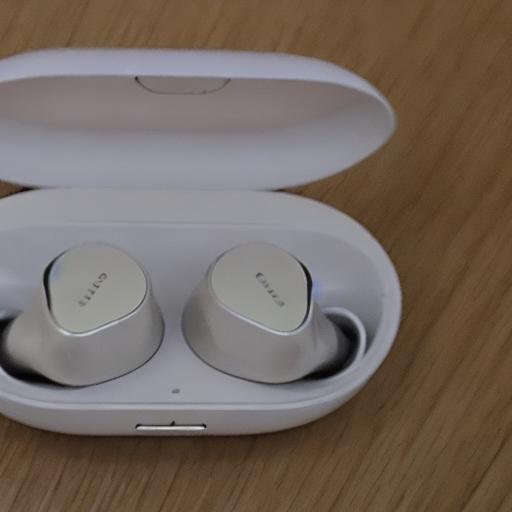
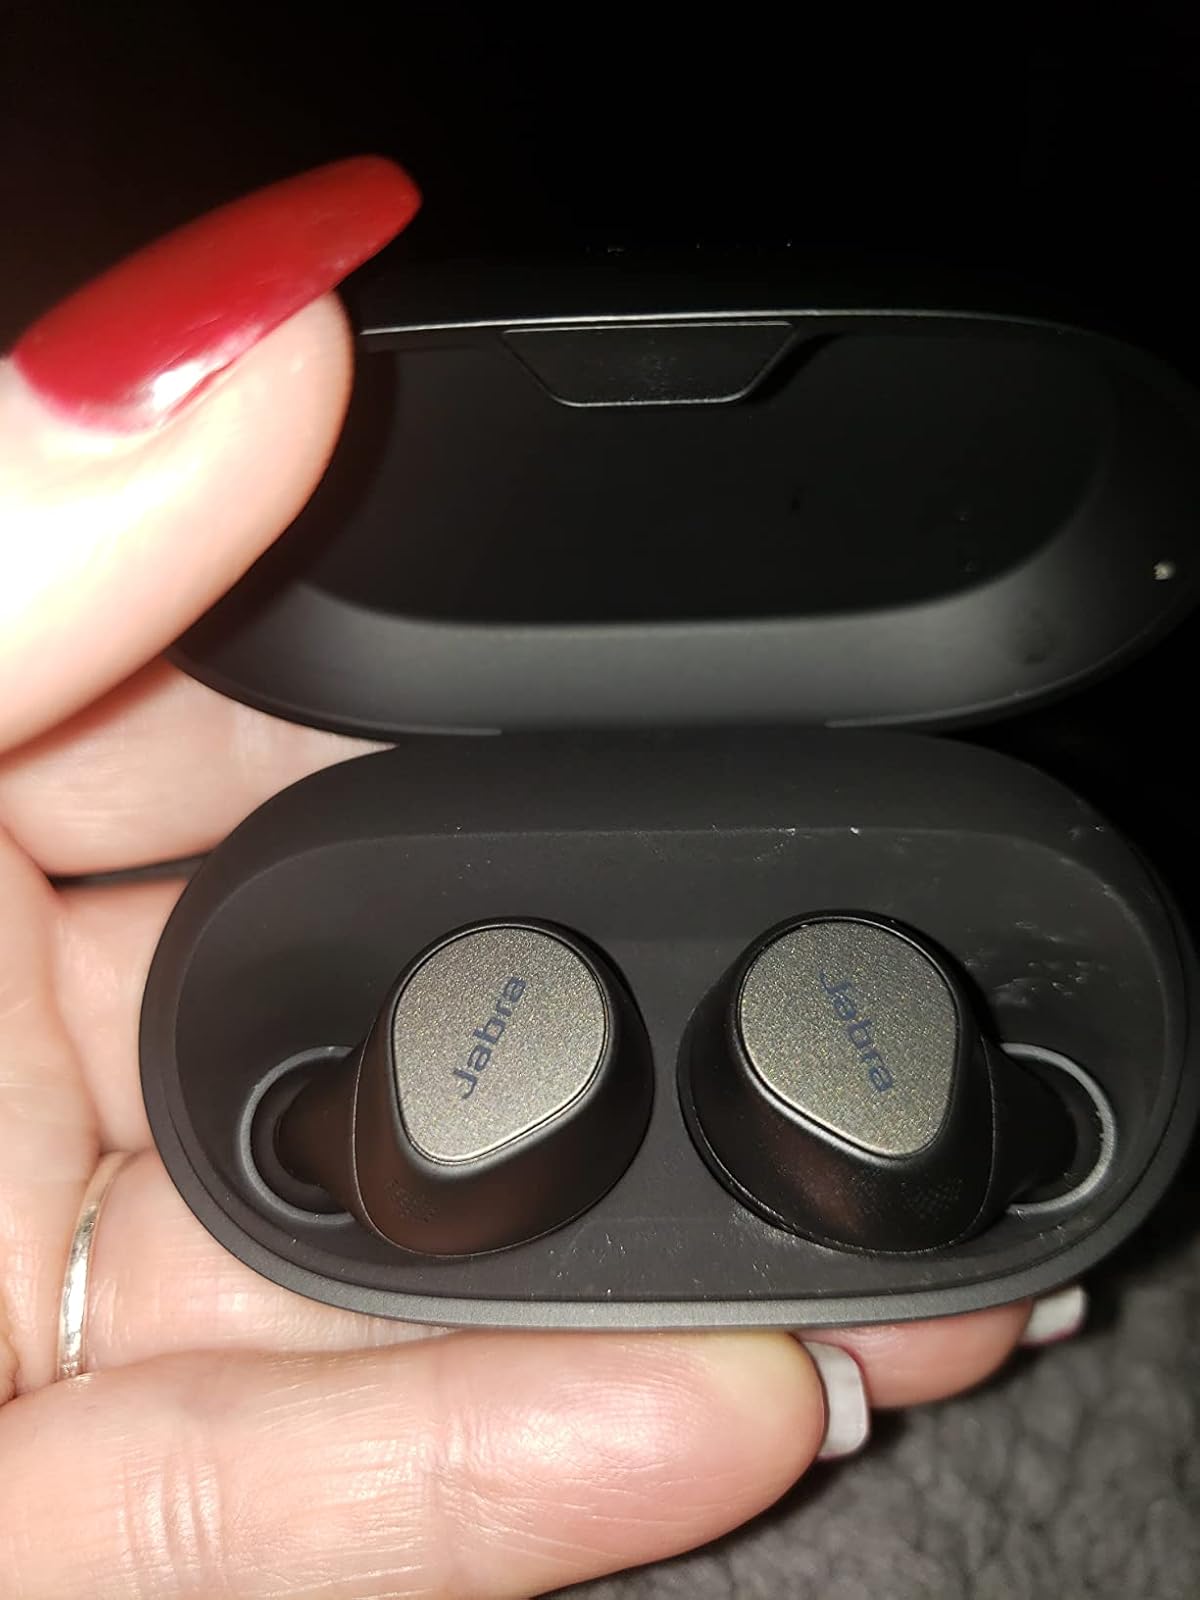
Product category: earbuds
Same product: no